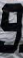
Number: 9